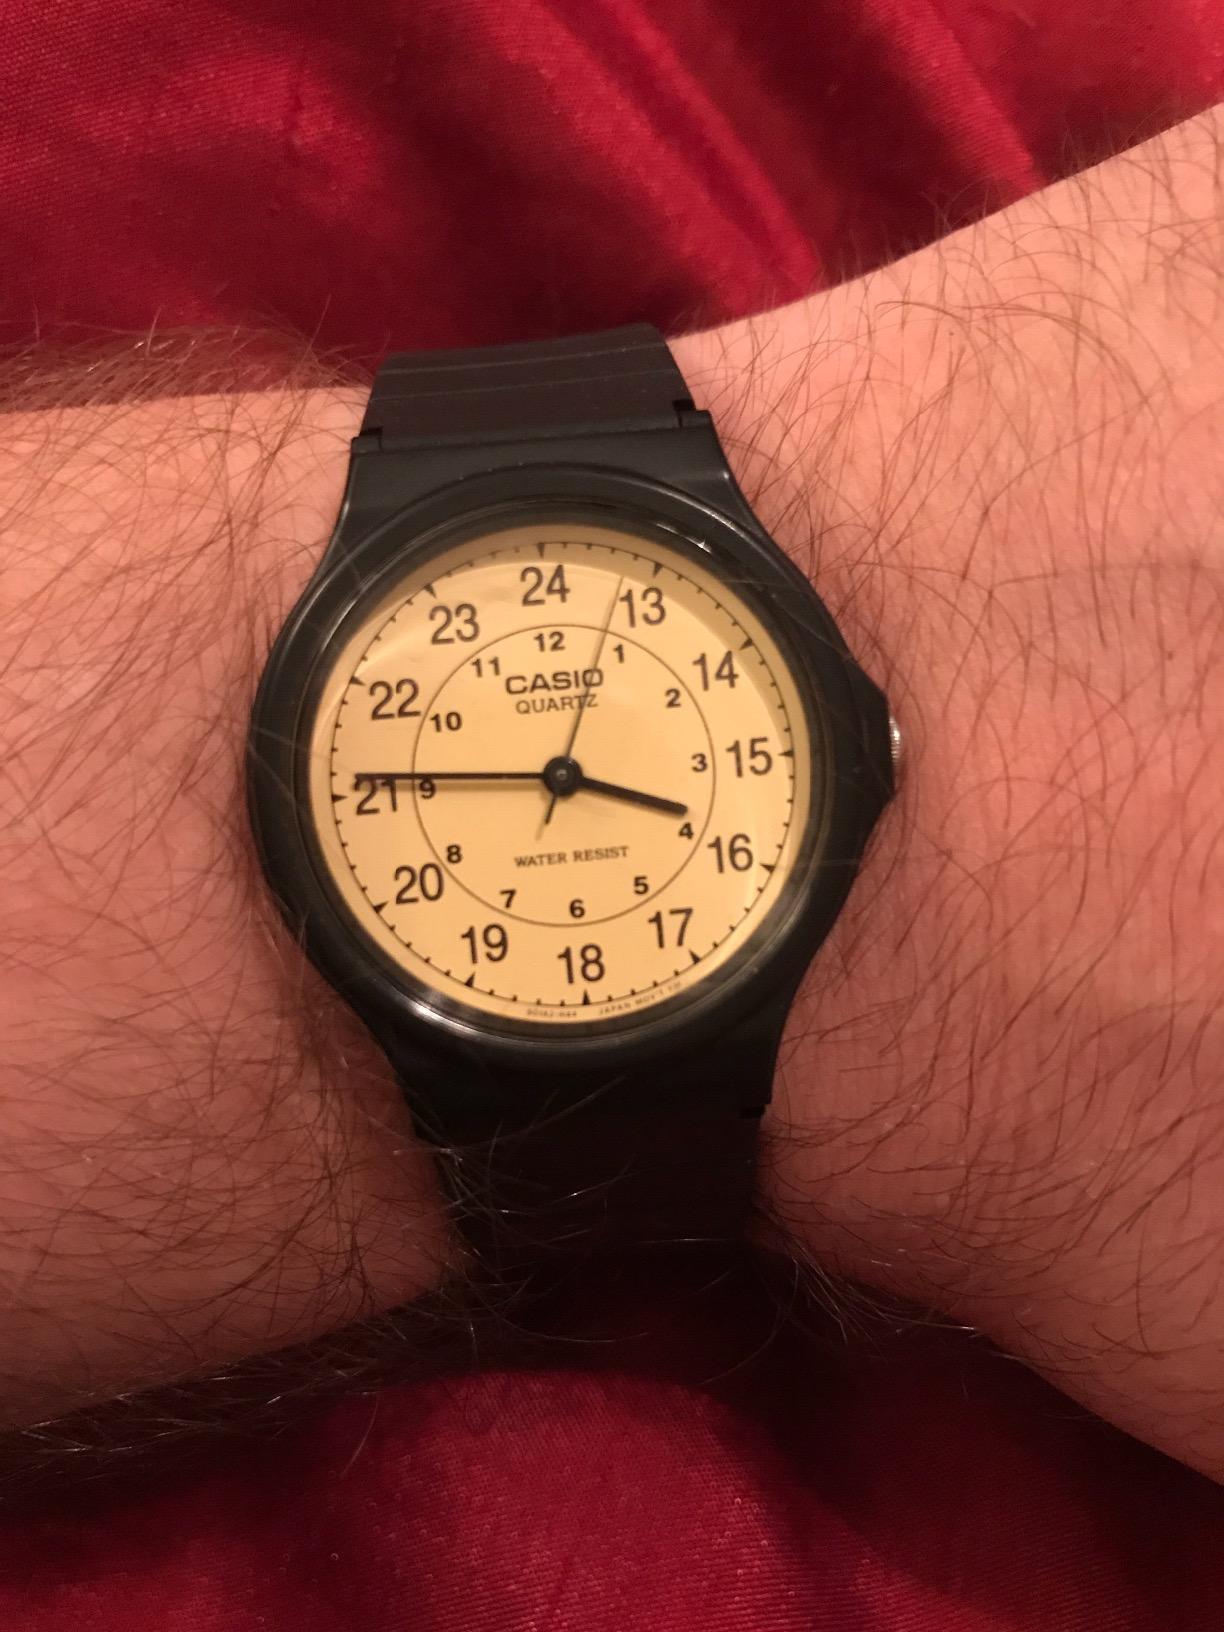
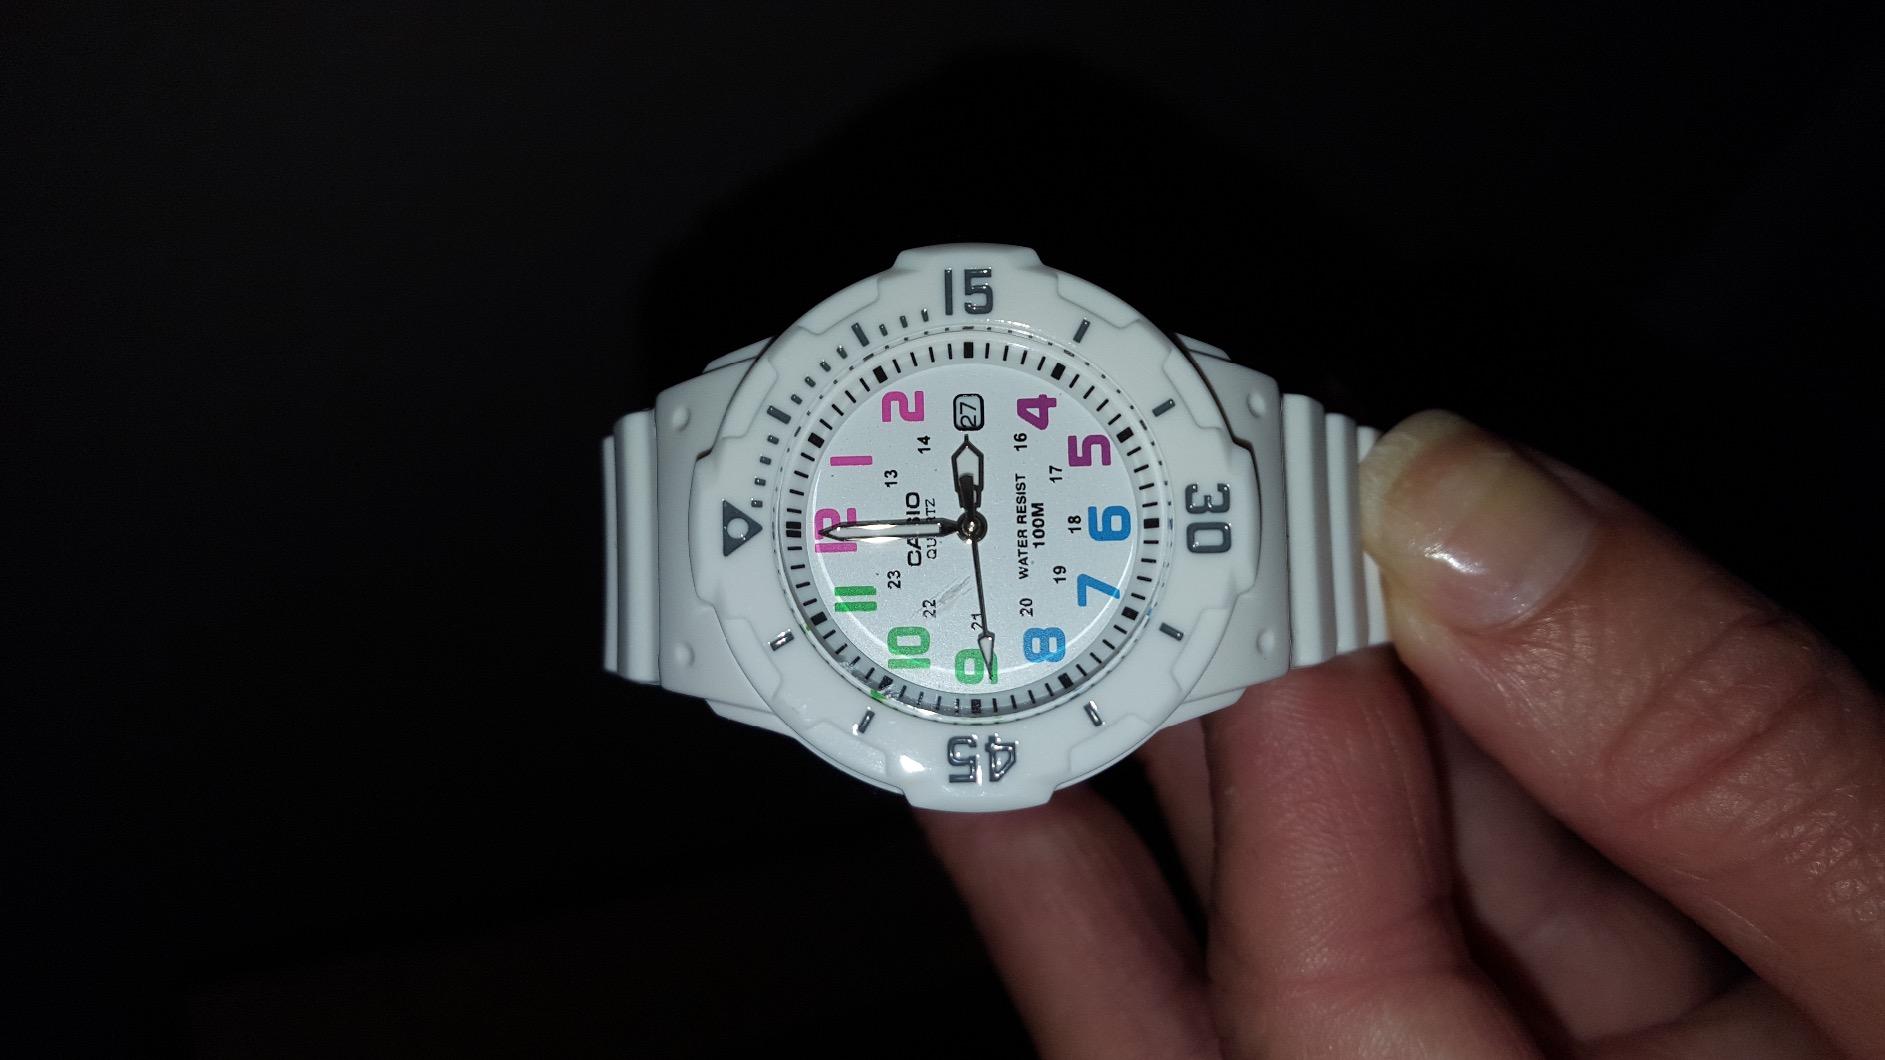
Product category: accessories_watch
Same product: no